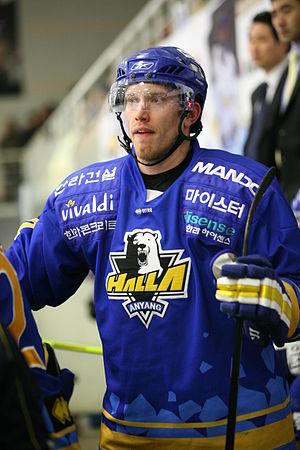
Jonathan Awe est un joueur professionnel américain de hockey sur glace.